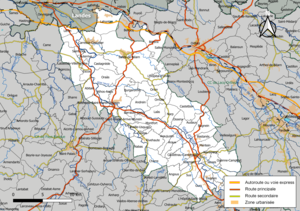
Carte géographique de la Communauté de communes du Béarn des Gaves, département des Pyrénées-Atlantiques, France. Composition au 1er janvier 2019.
La communauté de communes du Béarn des Gaves est une communauté de communes française située dans le département des Pyrénées-Atlantiques dans la région Nouvelle-Aquitaine.